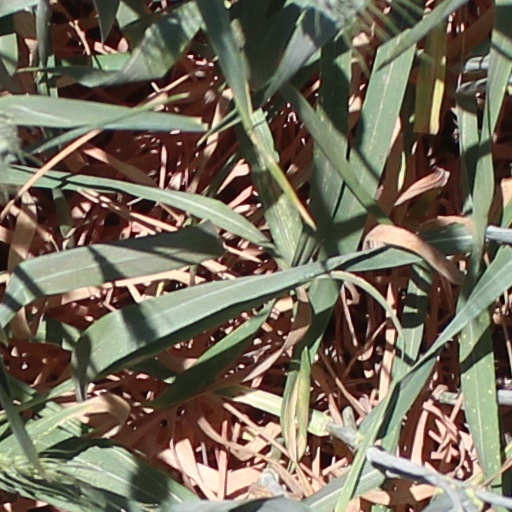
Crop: wheat